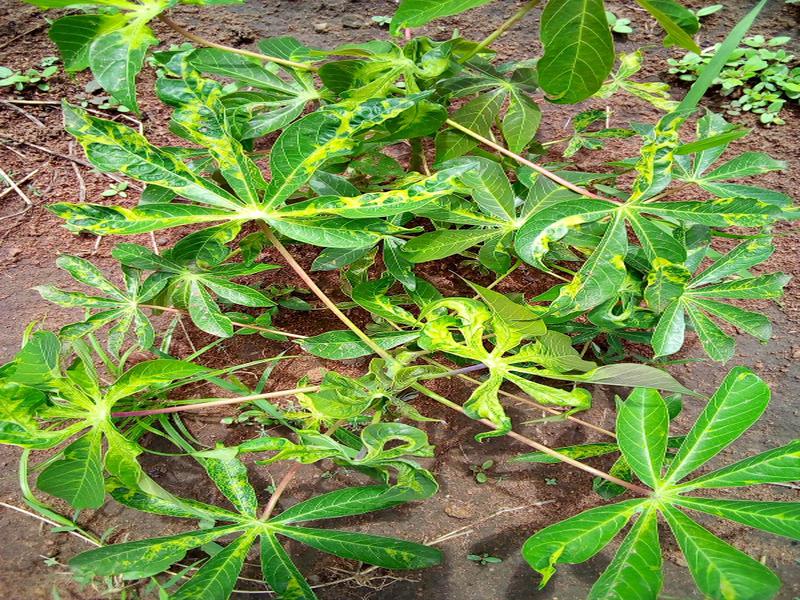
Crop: cassava
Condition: mosaic_disease